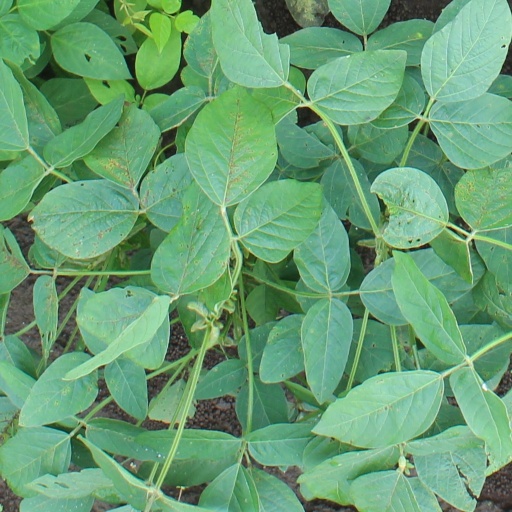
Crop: soybean